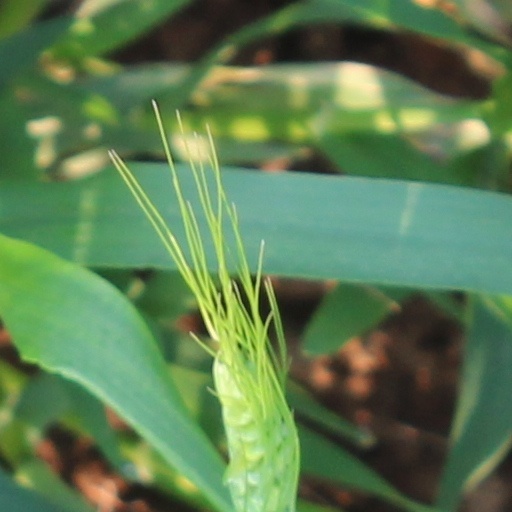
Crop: wheat